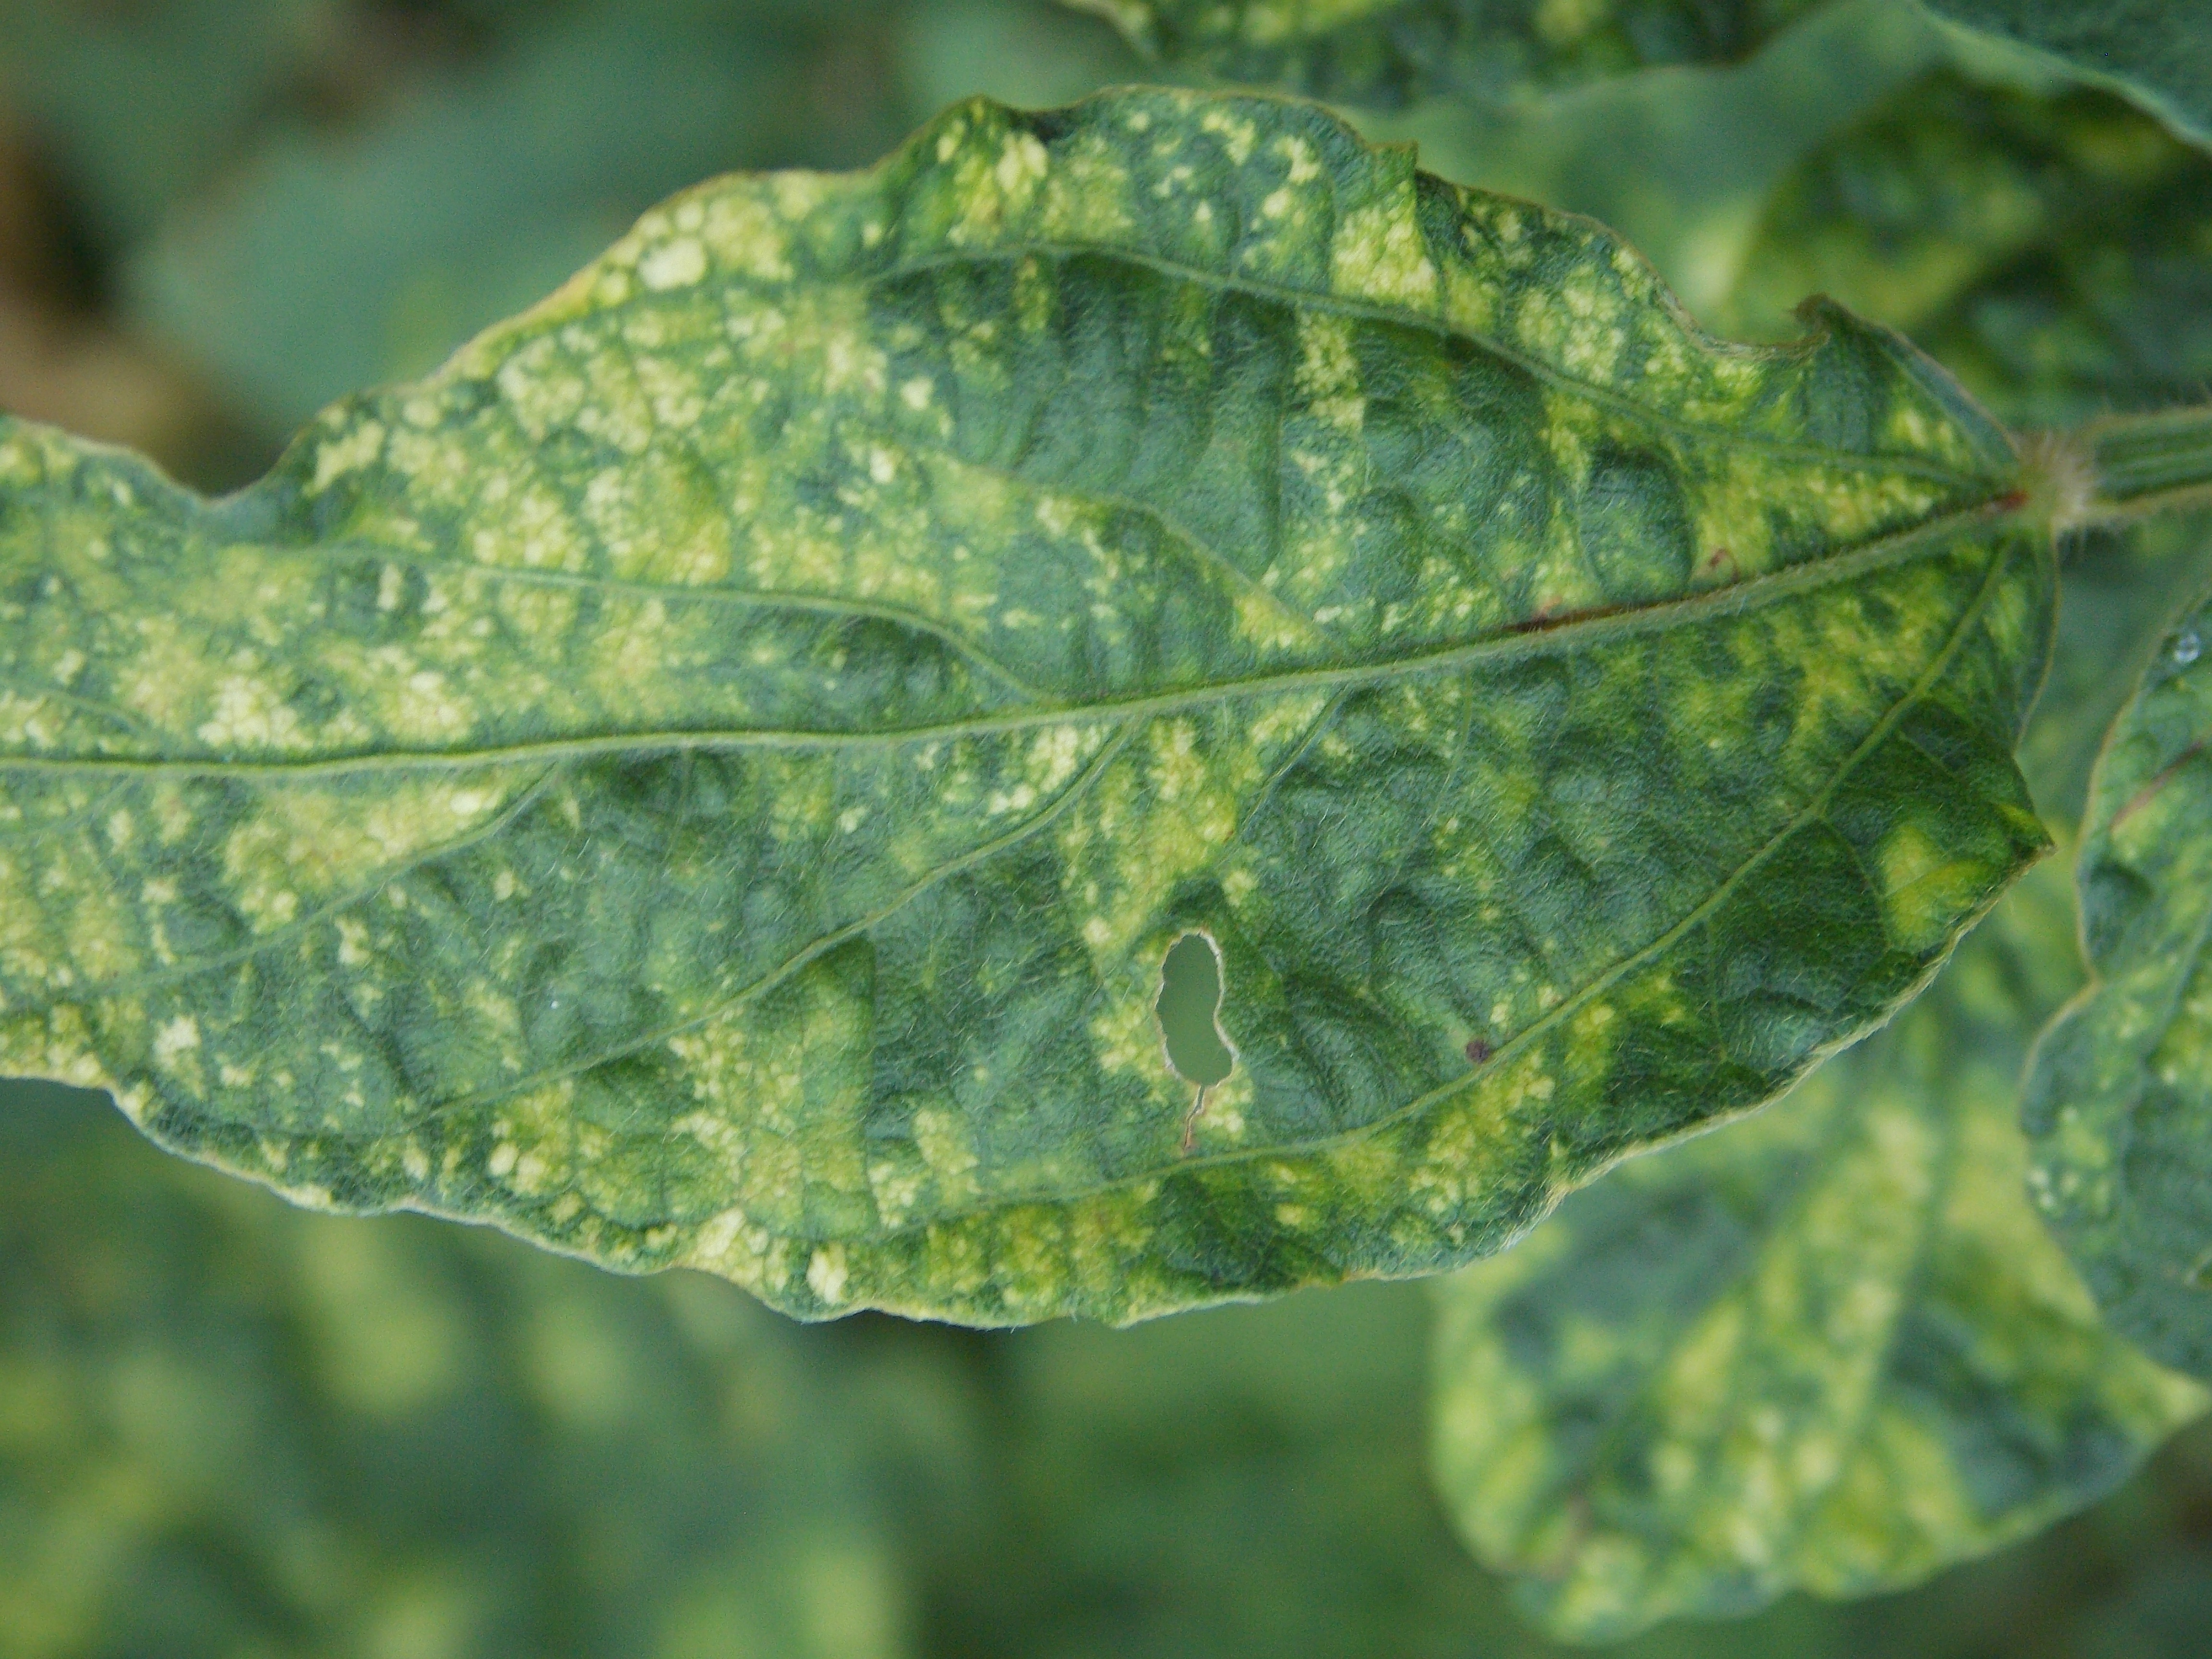
Label: Disease